Jeff Pierce (cyclist)

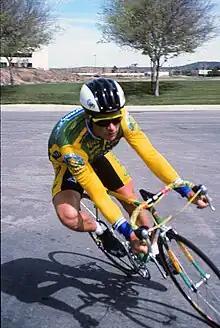
Jeff Pierce Demonstrates Turning and Cornering in "John Howard's Lessons in Cycling" Videotape, 1991 - Photo by Patty Mooney

Jeff Pierce (born August 28, 1958) is a retired American professional road bicycle racer. At the 1987 Tour de France, Pierce gained fame by becoming the third American (after Davis Phinney and Greg LeMond) to win a stage in the Tour de France, winning the final stage on the Champs-Élysées from the breakaway while riding for Team 7-Eleven.